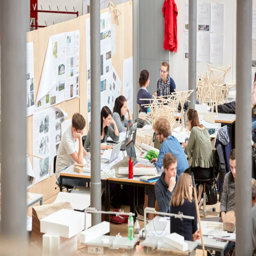
University of Liechtenstein